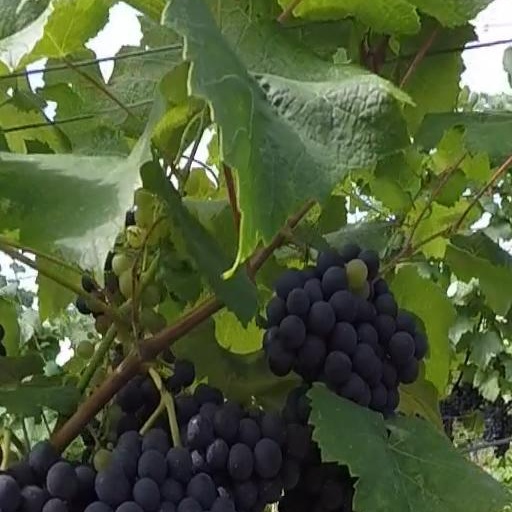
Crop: grape